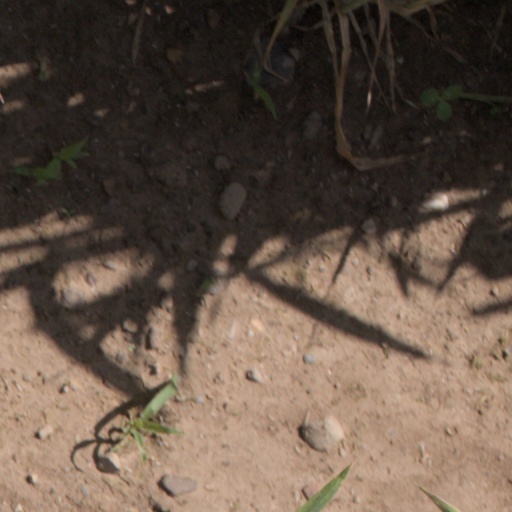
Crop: wheat